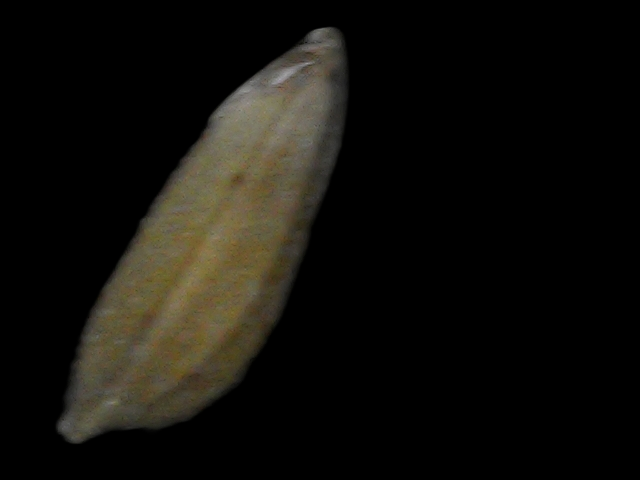
Rice variety: Bd93